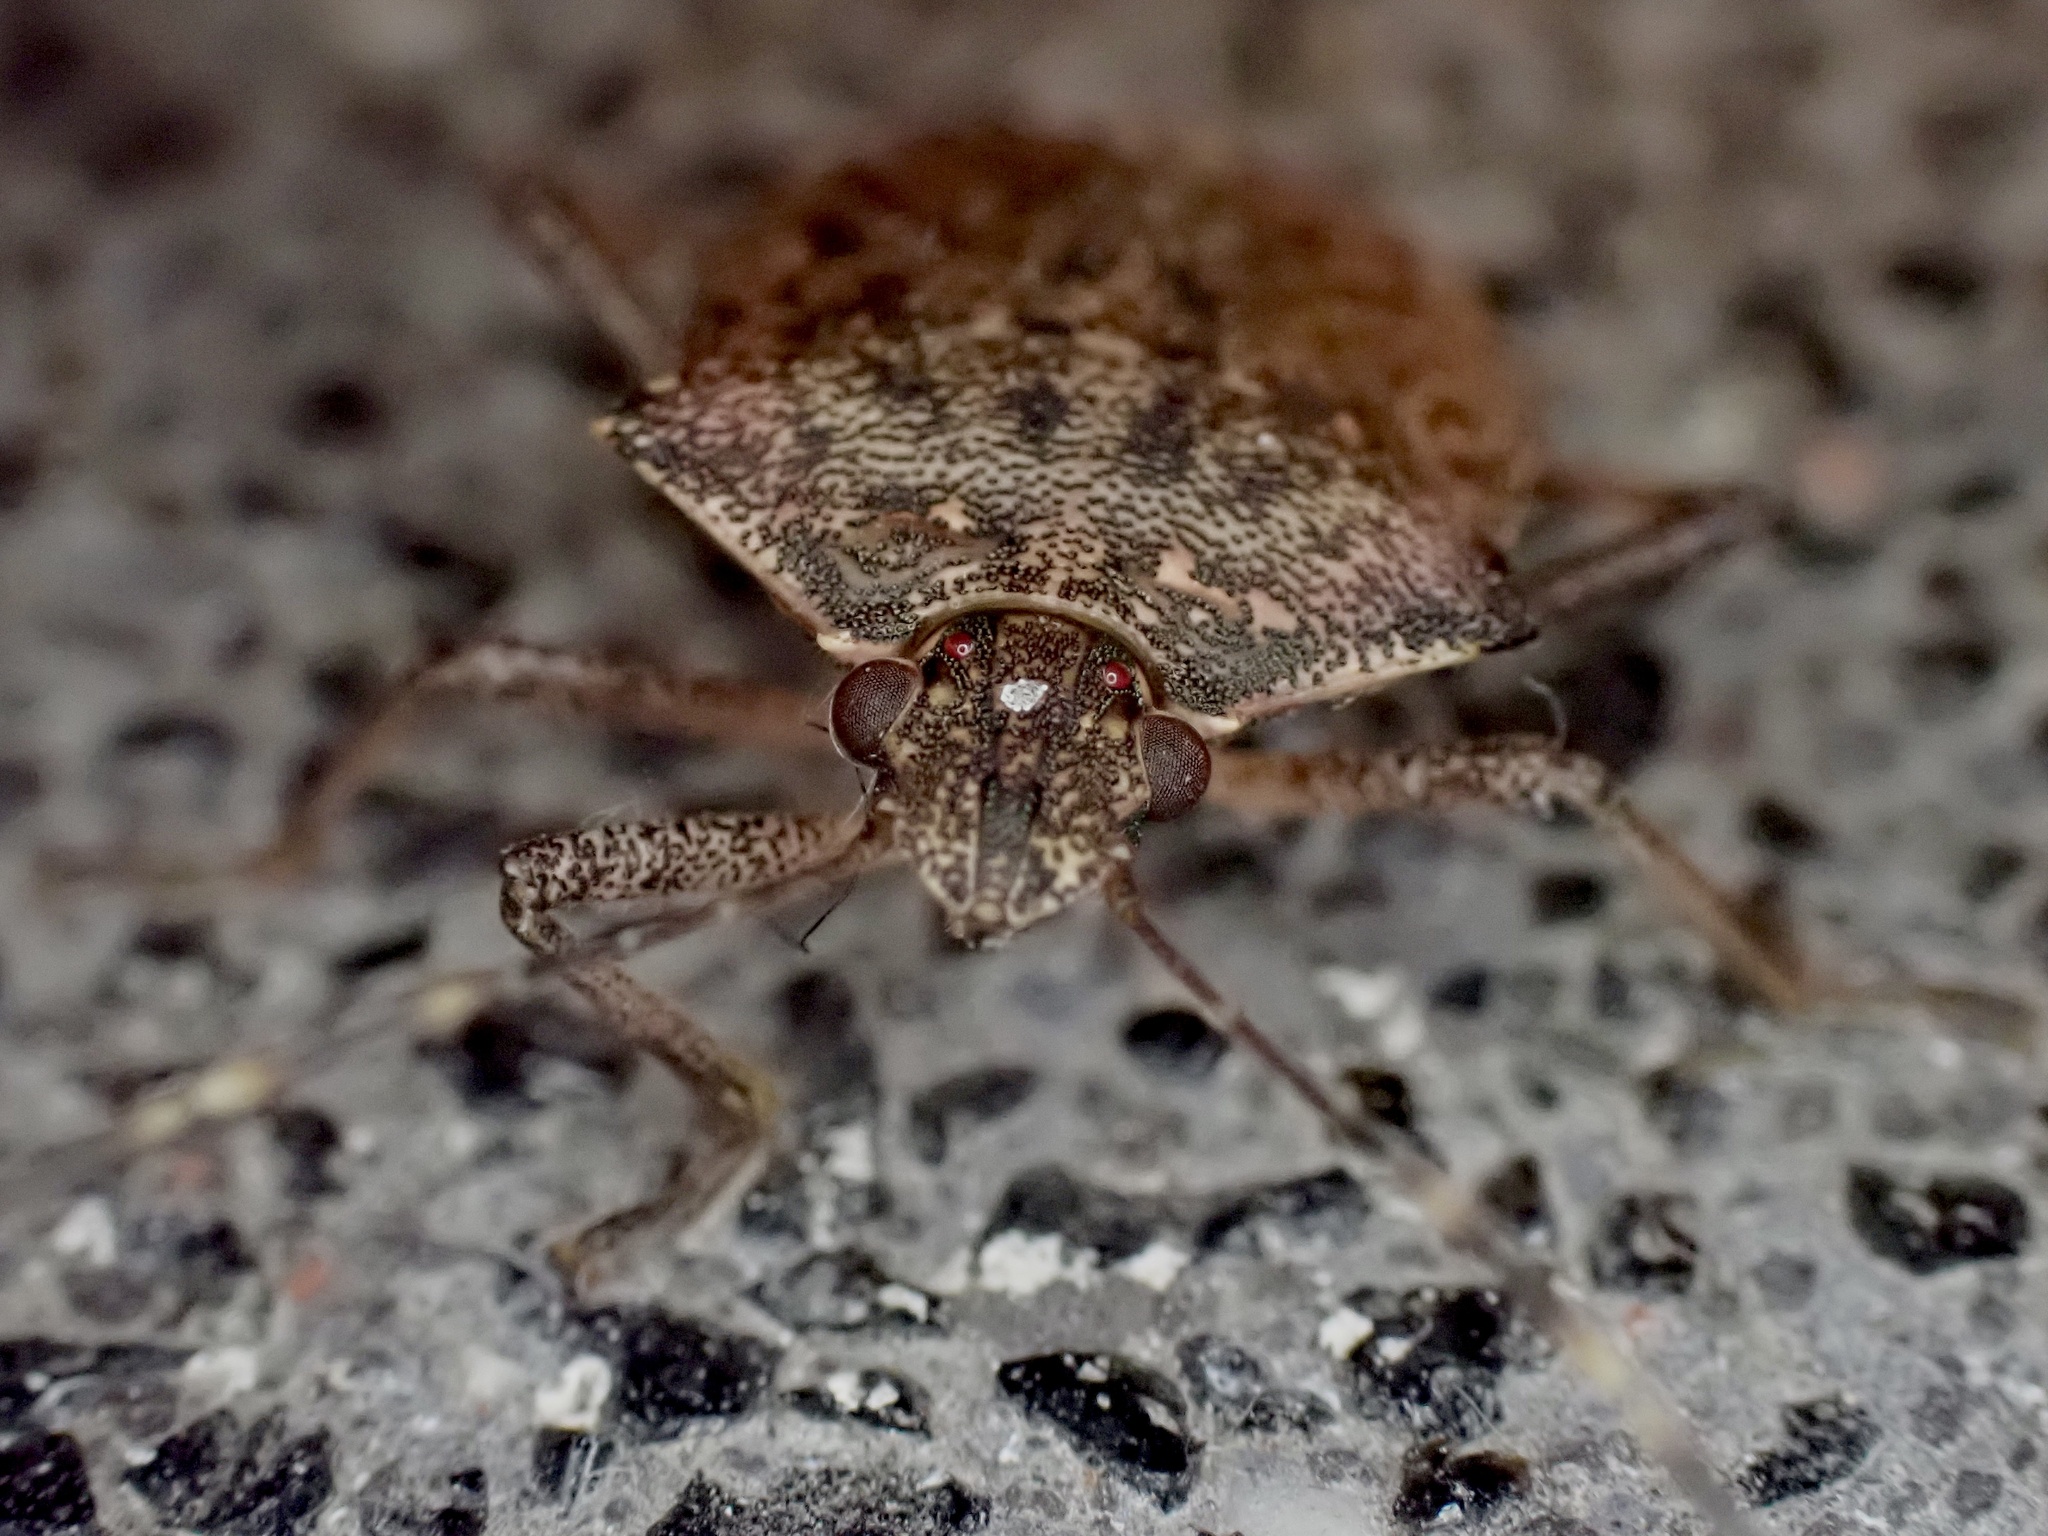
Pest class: stink_bug